Marta Ferrari

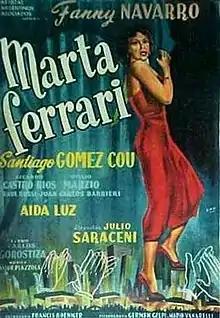

Marta Ferrari is a 1956 Argentine film directed by Julio Saraceni.